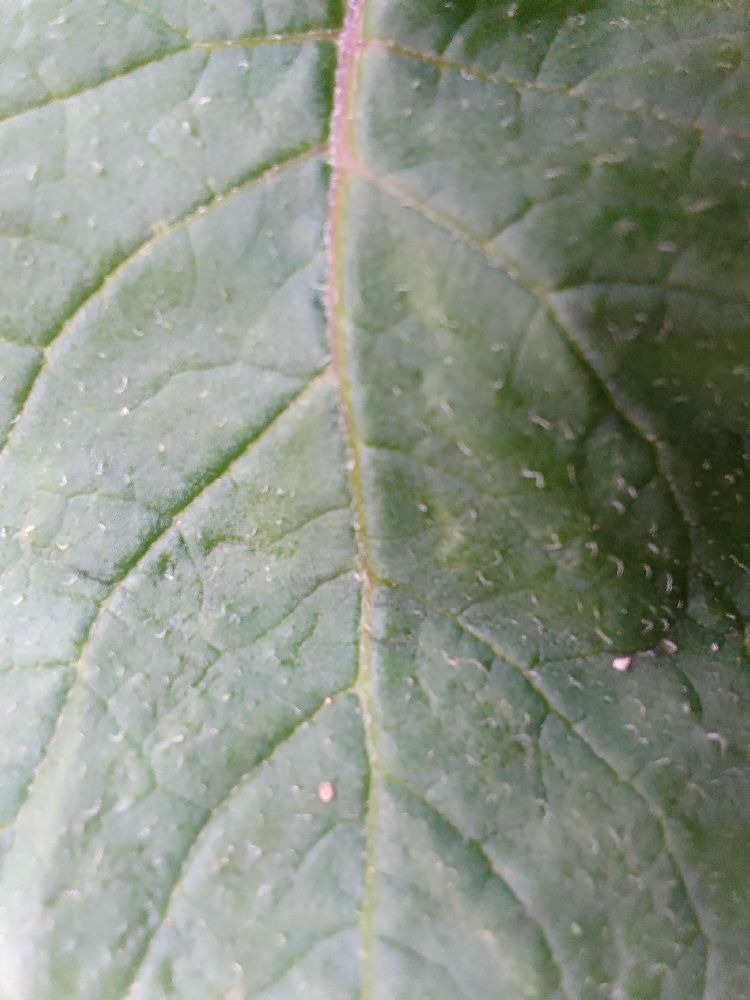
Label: Healthy